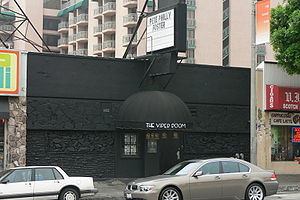
The Viper Room
The Viper Room på Sunset Strip
The Viper Room er en natklub, som ligger på Sunset Strip, i West Hollywood i Californien. Den åbnede i 1993 og var delvis-ejet af skuespilleren Johnny Depp indtil 2004. Klubben har også været kendt for, at det var her skuespilleren River Phoenix døde af en stof-overdosis Halloween morgen i 1993.